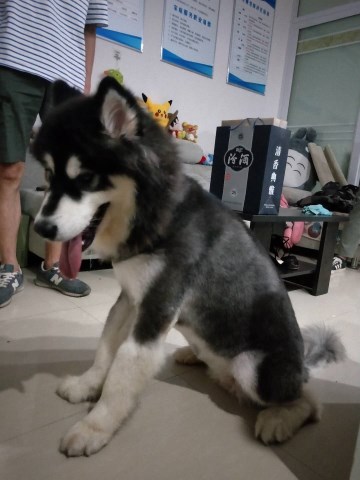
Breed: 1324-n000004-malamute